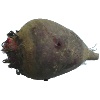
Label: Beetroot 1